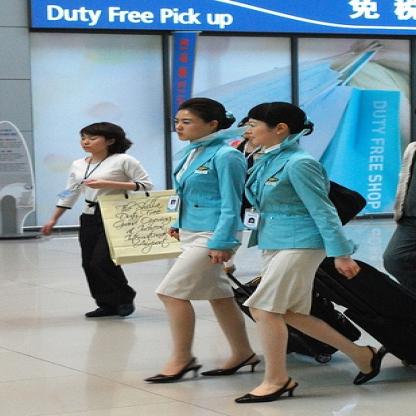
Scene: Indoor